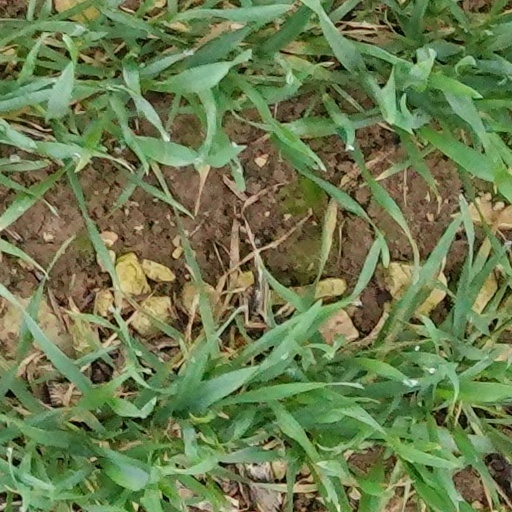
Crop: wheat